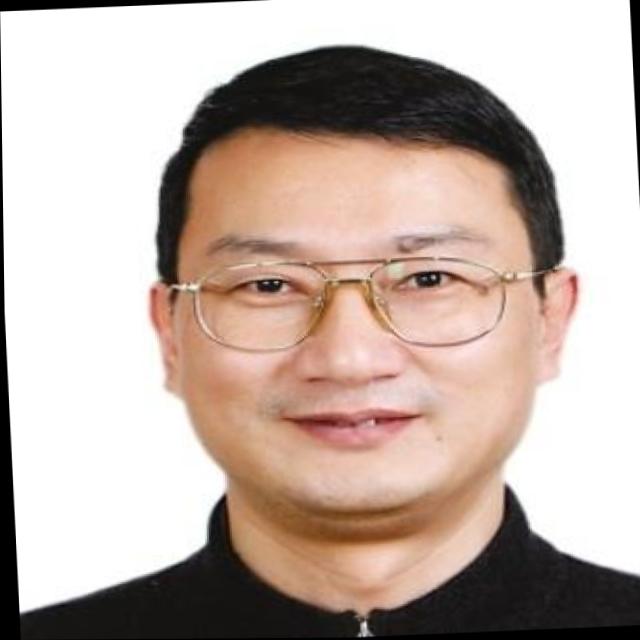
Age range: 45-64